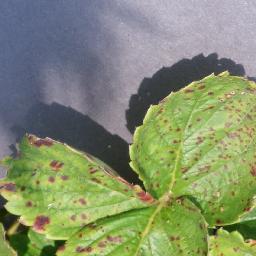
Label: Strawberry___Leaf_scorch